Basic Education High School No. 9 Mawlamyine

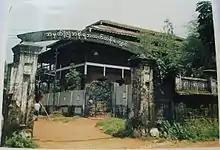

The Shin Maha Buddhaghosa High School remains one of the most esteemed high schools in the city. From 2002 to 2006, it had the highest overall matriculation exam passing rates in Mon State. Unlike most renown high schools in Burma, it has maintained a diverse student body, covering all walks of life and ethnicity. In a nod to its founding principles, the school celebrates the Burmese National Day Festival every year, featuring traditional games, foods and dances. The school has a reputation for instilling patriotism into students and has its own anthem.